Falklands War order of battle: British air forces

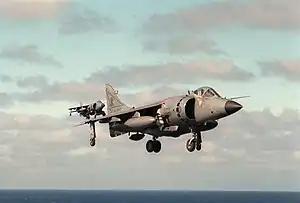
800 NAS Sea Harrier FRS1 in low-visibility paint scheme.

This is a list of the units, aircraft and casualties of the British air services in the Falklands War. The numbers in bold are the number of aircraft used in the war, the numbers in brackets are the number of lost aircraft. For a list of air forces from Argentina, see .